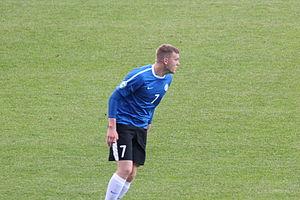
Hannes Anier est un footballeur estonien né le 16 janvier 1993 à Tallinn. Il évolue au poste d'attaquant au FC Flora Tallinn.